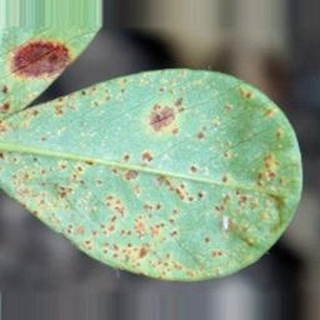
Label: groundnut_rust